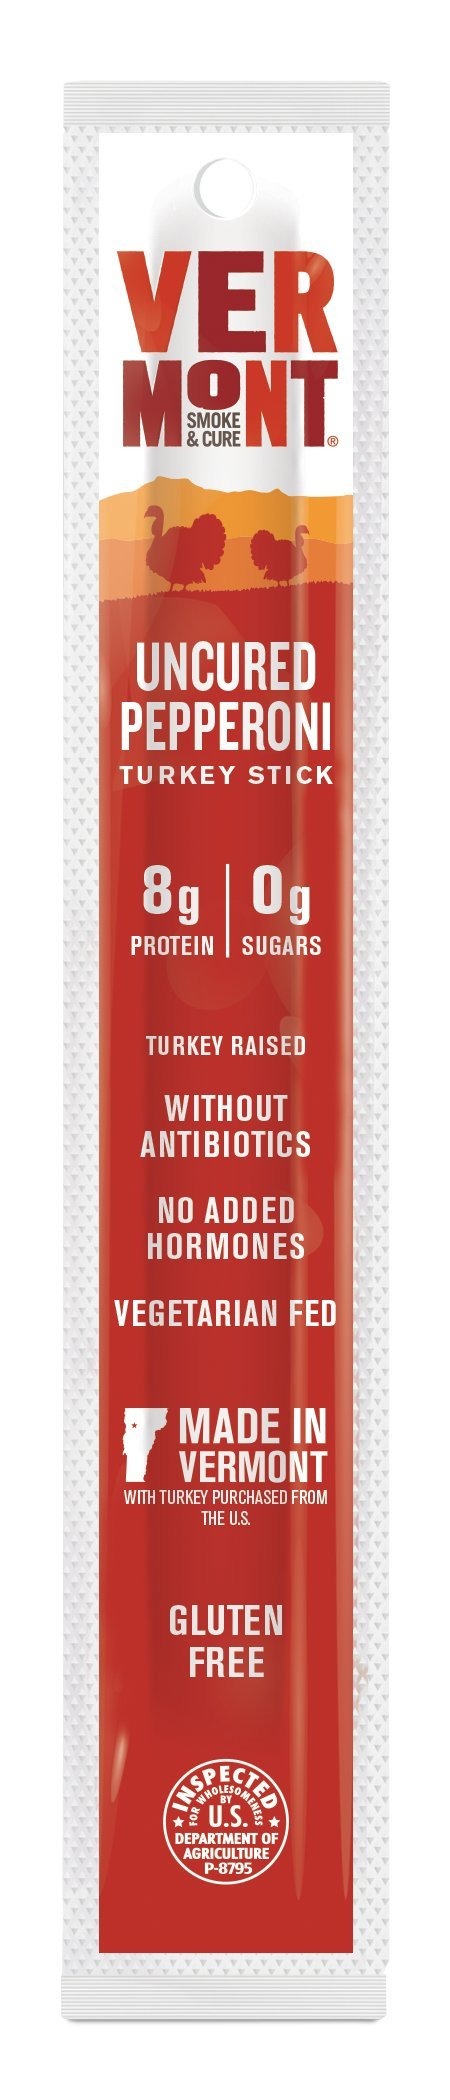
Item Name: Turkey Pepperoni RealSticks
Bullet Point: Made in Vermont
Value: 1.0
Unit: Ounce

Price: 43.99